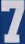
Number: 7